Sejongno

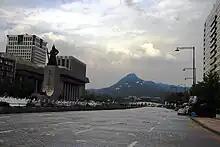
Sejong-daero in 2012, after the deduction from 16-lanes to 10-lanes of traffic, following the construction of Gwanghwamun Plaza with the statues of the Admiral Yi Sun-sin on the left

At the crossroads, stands the statue of the Admiral Yi Sun-sin, the naval war hero of Korea. At the northern end of Sejongno sits Gwanghwamun, the gate at the entrance to Gyeongbokgung. To either side of the street rests the Public Prosecutors Office, Sejong Center, U.S. Embassy, Kyobo Life, Kyobo Book Centre and "The Dong-A Ilbo" headquarters.